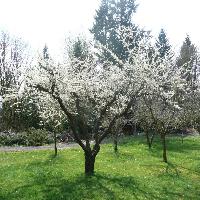
Weather: cloudy or overcast